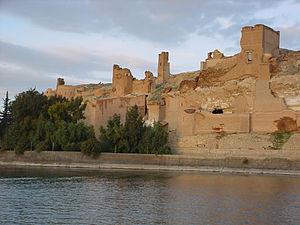
Qal'at Ja'bar aussi connu en français sous le nom de Djaber kalessi, est une citadelle située sur la rive gauche du lac el-Assad, Gouvernorat d'Ar-Raqqa en Syrie. Avant la construction du barrage de Tabqa, le château se trouvait au sommet d'une colline dominant la vallée de l'Euphrate. La mise en eau du lac a, depuis, transformé la colline en île.